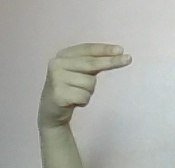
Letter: ain